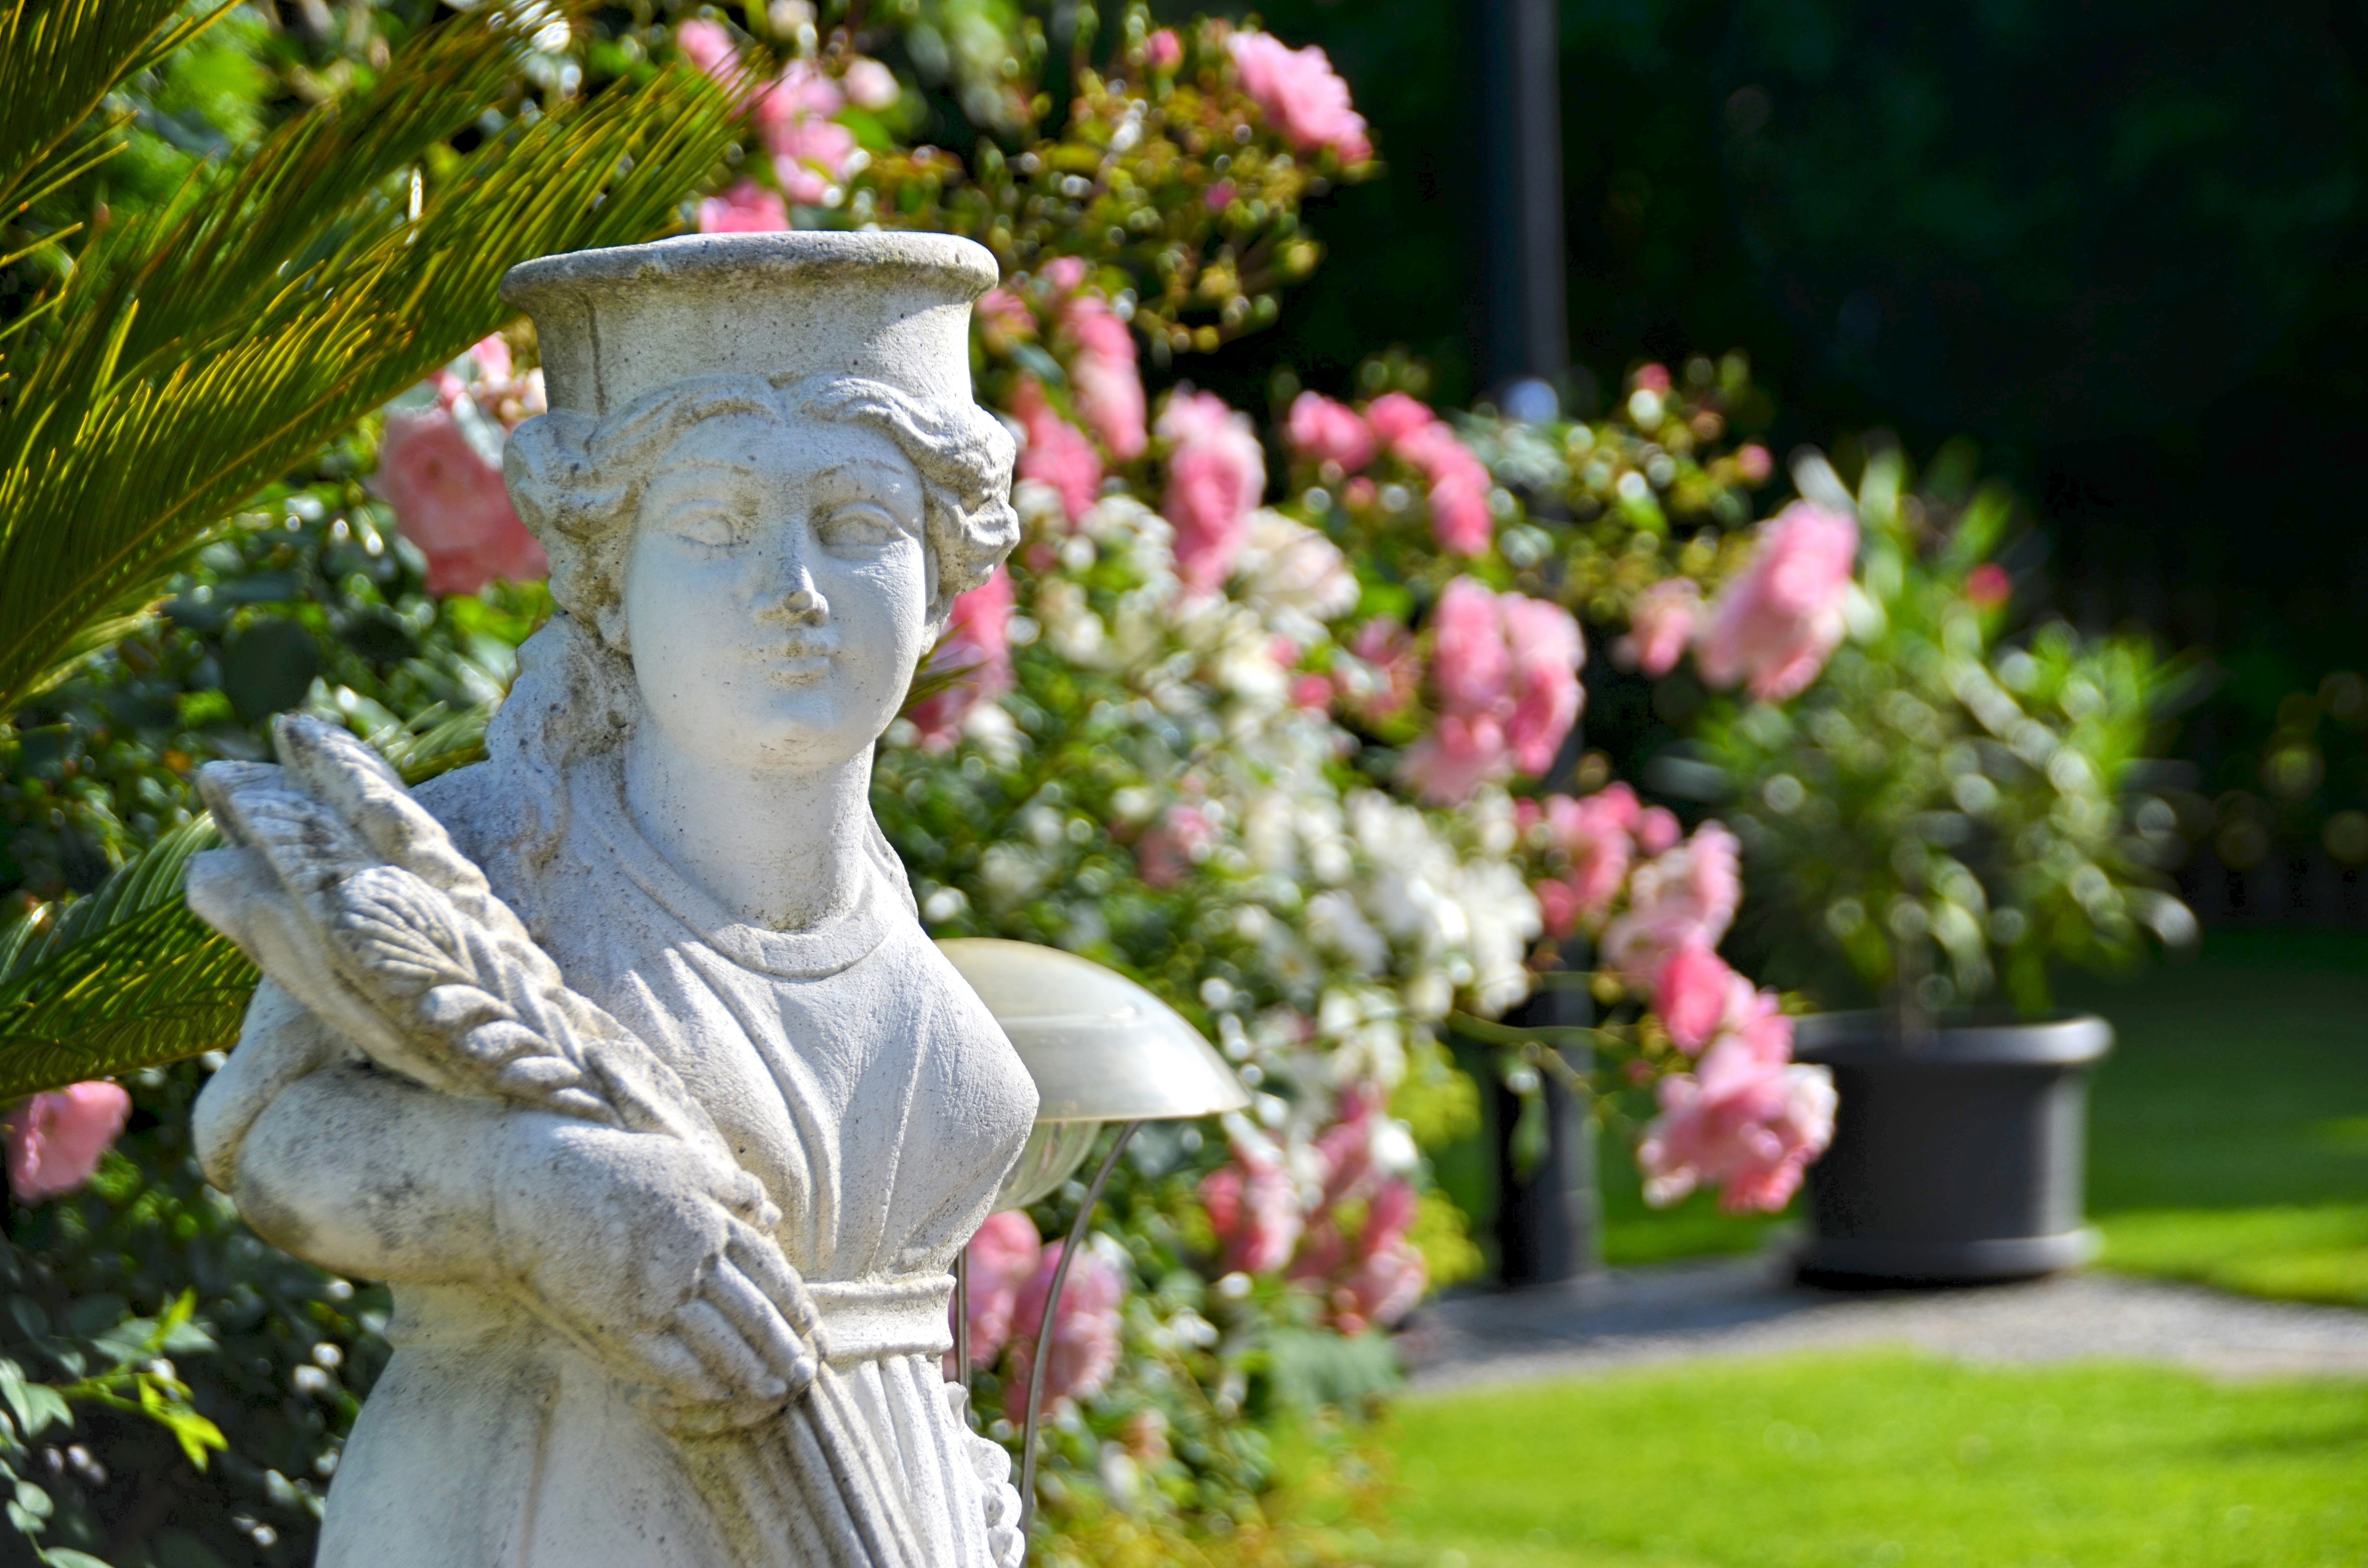
plant, woman, farm, meadow, barley, flower, monument, summer, female, statue, spring, green, botany, garden, flora, feminine, cereal, roses, face, sculpture, art, background, figure, rye, wallpaper, floristry, stone figure, arts crafts, garden gnome, oats, clay figure, floral design, flower arranging, white figure